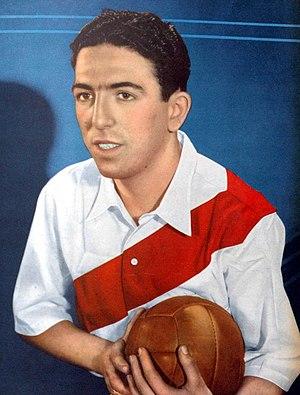
Le Club Atlético River Plate, appelé plus couramment River Plate, est un club de football argentin fondé le 25 mai 1901 et basé dans le nord de la ville de Buenos Aires, capitale argentine.